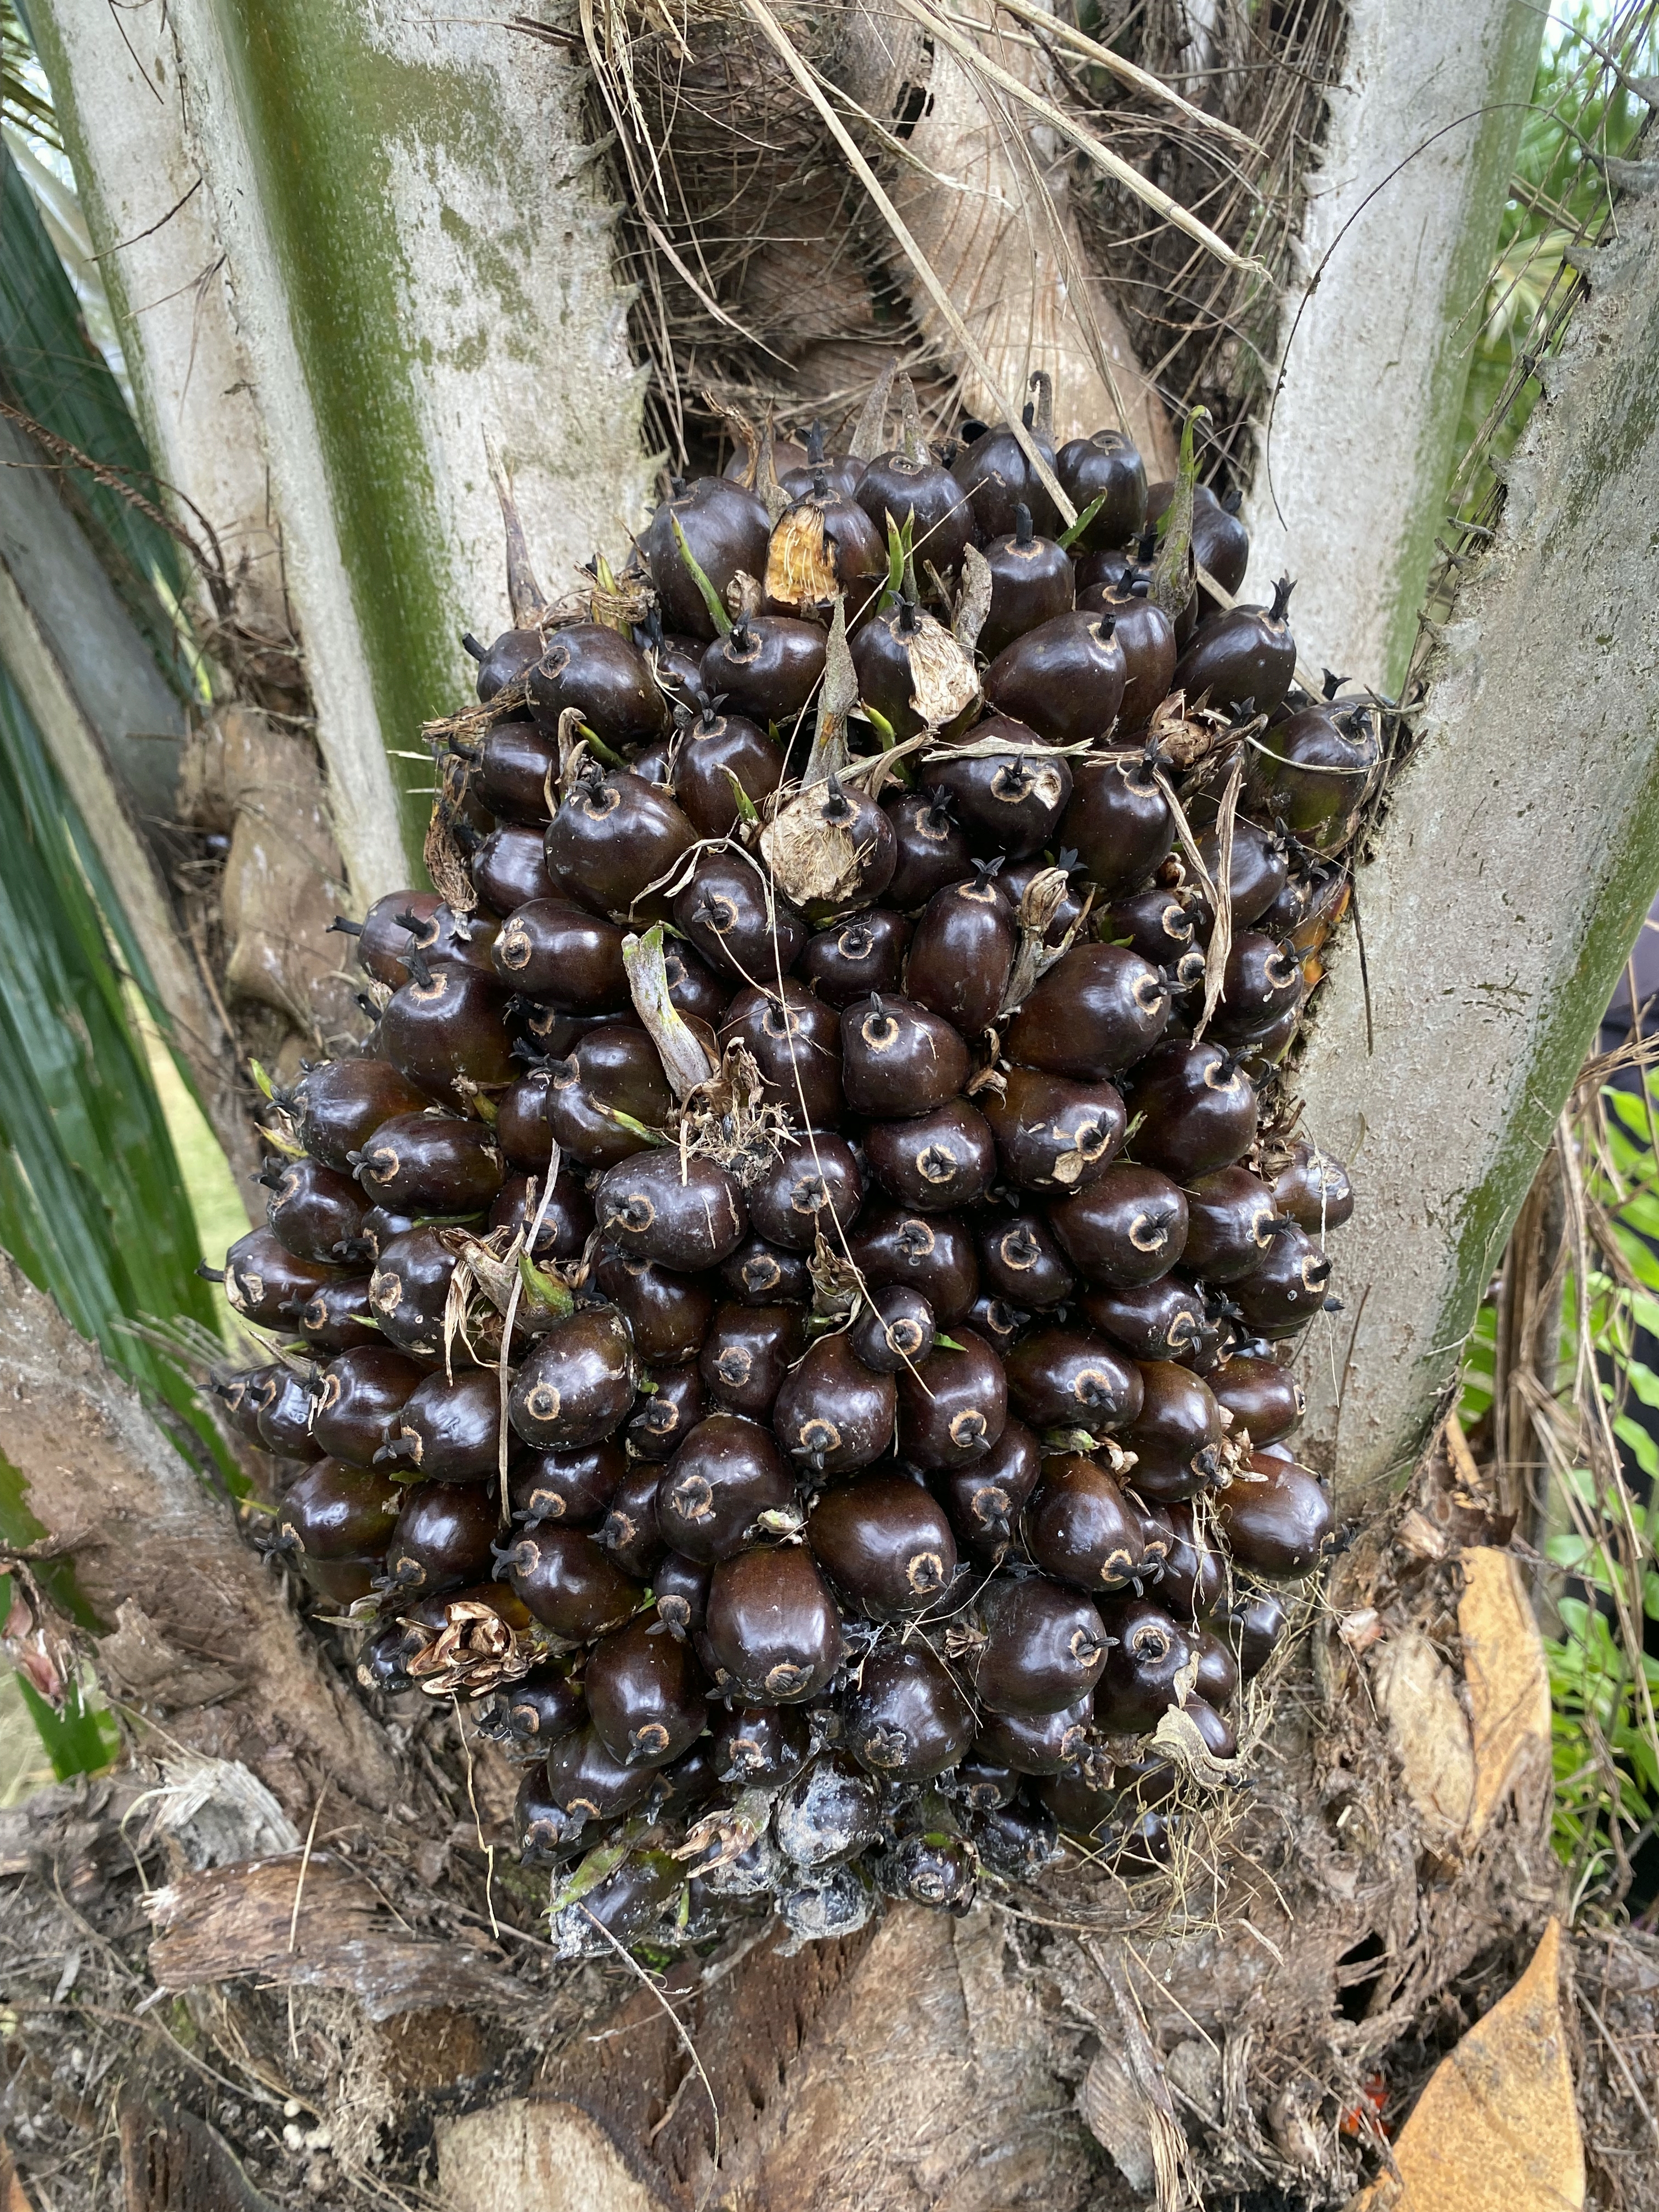
Ripeness: Unripe